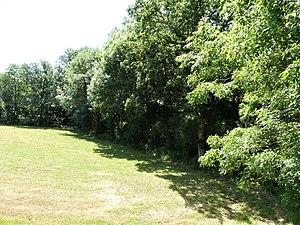
La vallée du ruisseau de Connes au pont de la route départementale 199, Salles-Curan, Aveyron, France.
Le ruisseau de Connes est un ruisseau du sud de la France, affluent du Vioulou et sous-affluent de la Garonne par le Tarn, l'Aveyron et le Viaur.